AC Trento 1921

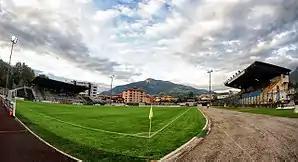
Stadio Briamasco in Trento

AC Trento plays his home games at Stadio Briamasco. The stadium was opened in 1922 and has a capacity of 4,200 spectators. In the meantime, the stadium was often slightly modernized. The dimensions of the field are and it is played on natural turf pitch. It consists of north (Tribuna Nord) and south tribune (Tribuna Sud). The north tribune is mostly covered and the south tribune only half. In addition, the arena has an athletics system, which is no longer used.